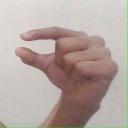
अक्षर: ग